The Simpsons: Bart vs. the World

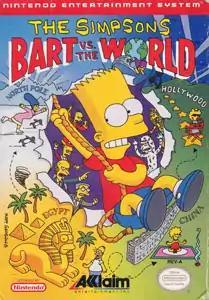

The Simpsons: Bart vs. the World is a side-scrolling platform game based on the "Simpsons" franchise and features many aspects from the television series. It was released in 1991 for the Nintendo Entertainment System, and in 1993 for Amiga, Atari ST, Game Gear, and Master System. In the game, the player controls Bart as he travels around the world on a scavenger hunt while facing against Mr. Burns' family and agents. The game has received mixed reviews from critics.